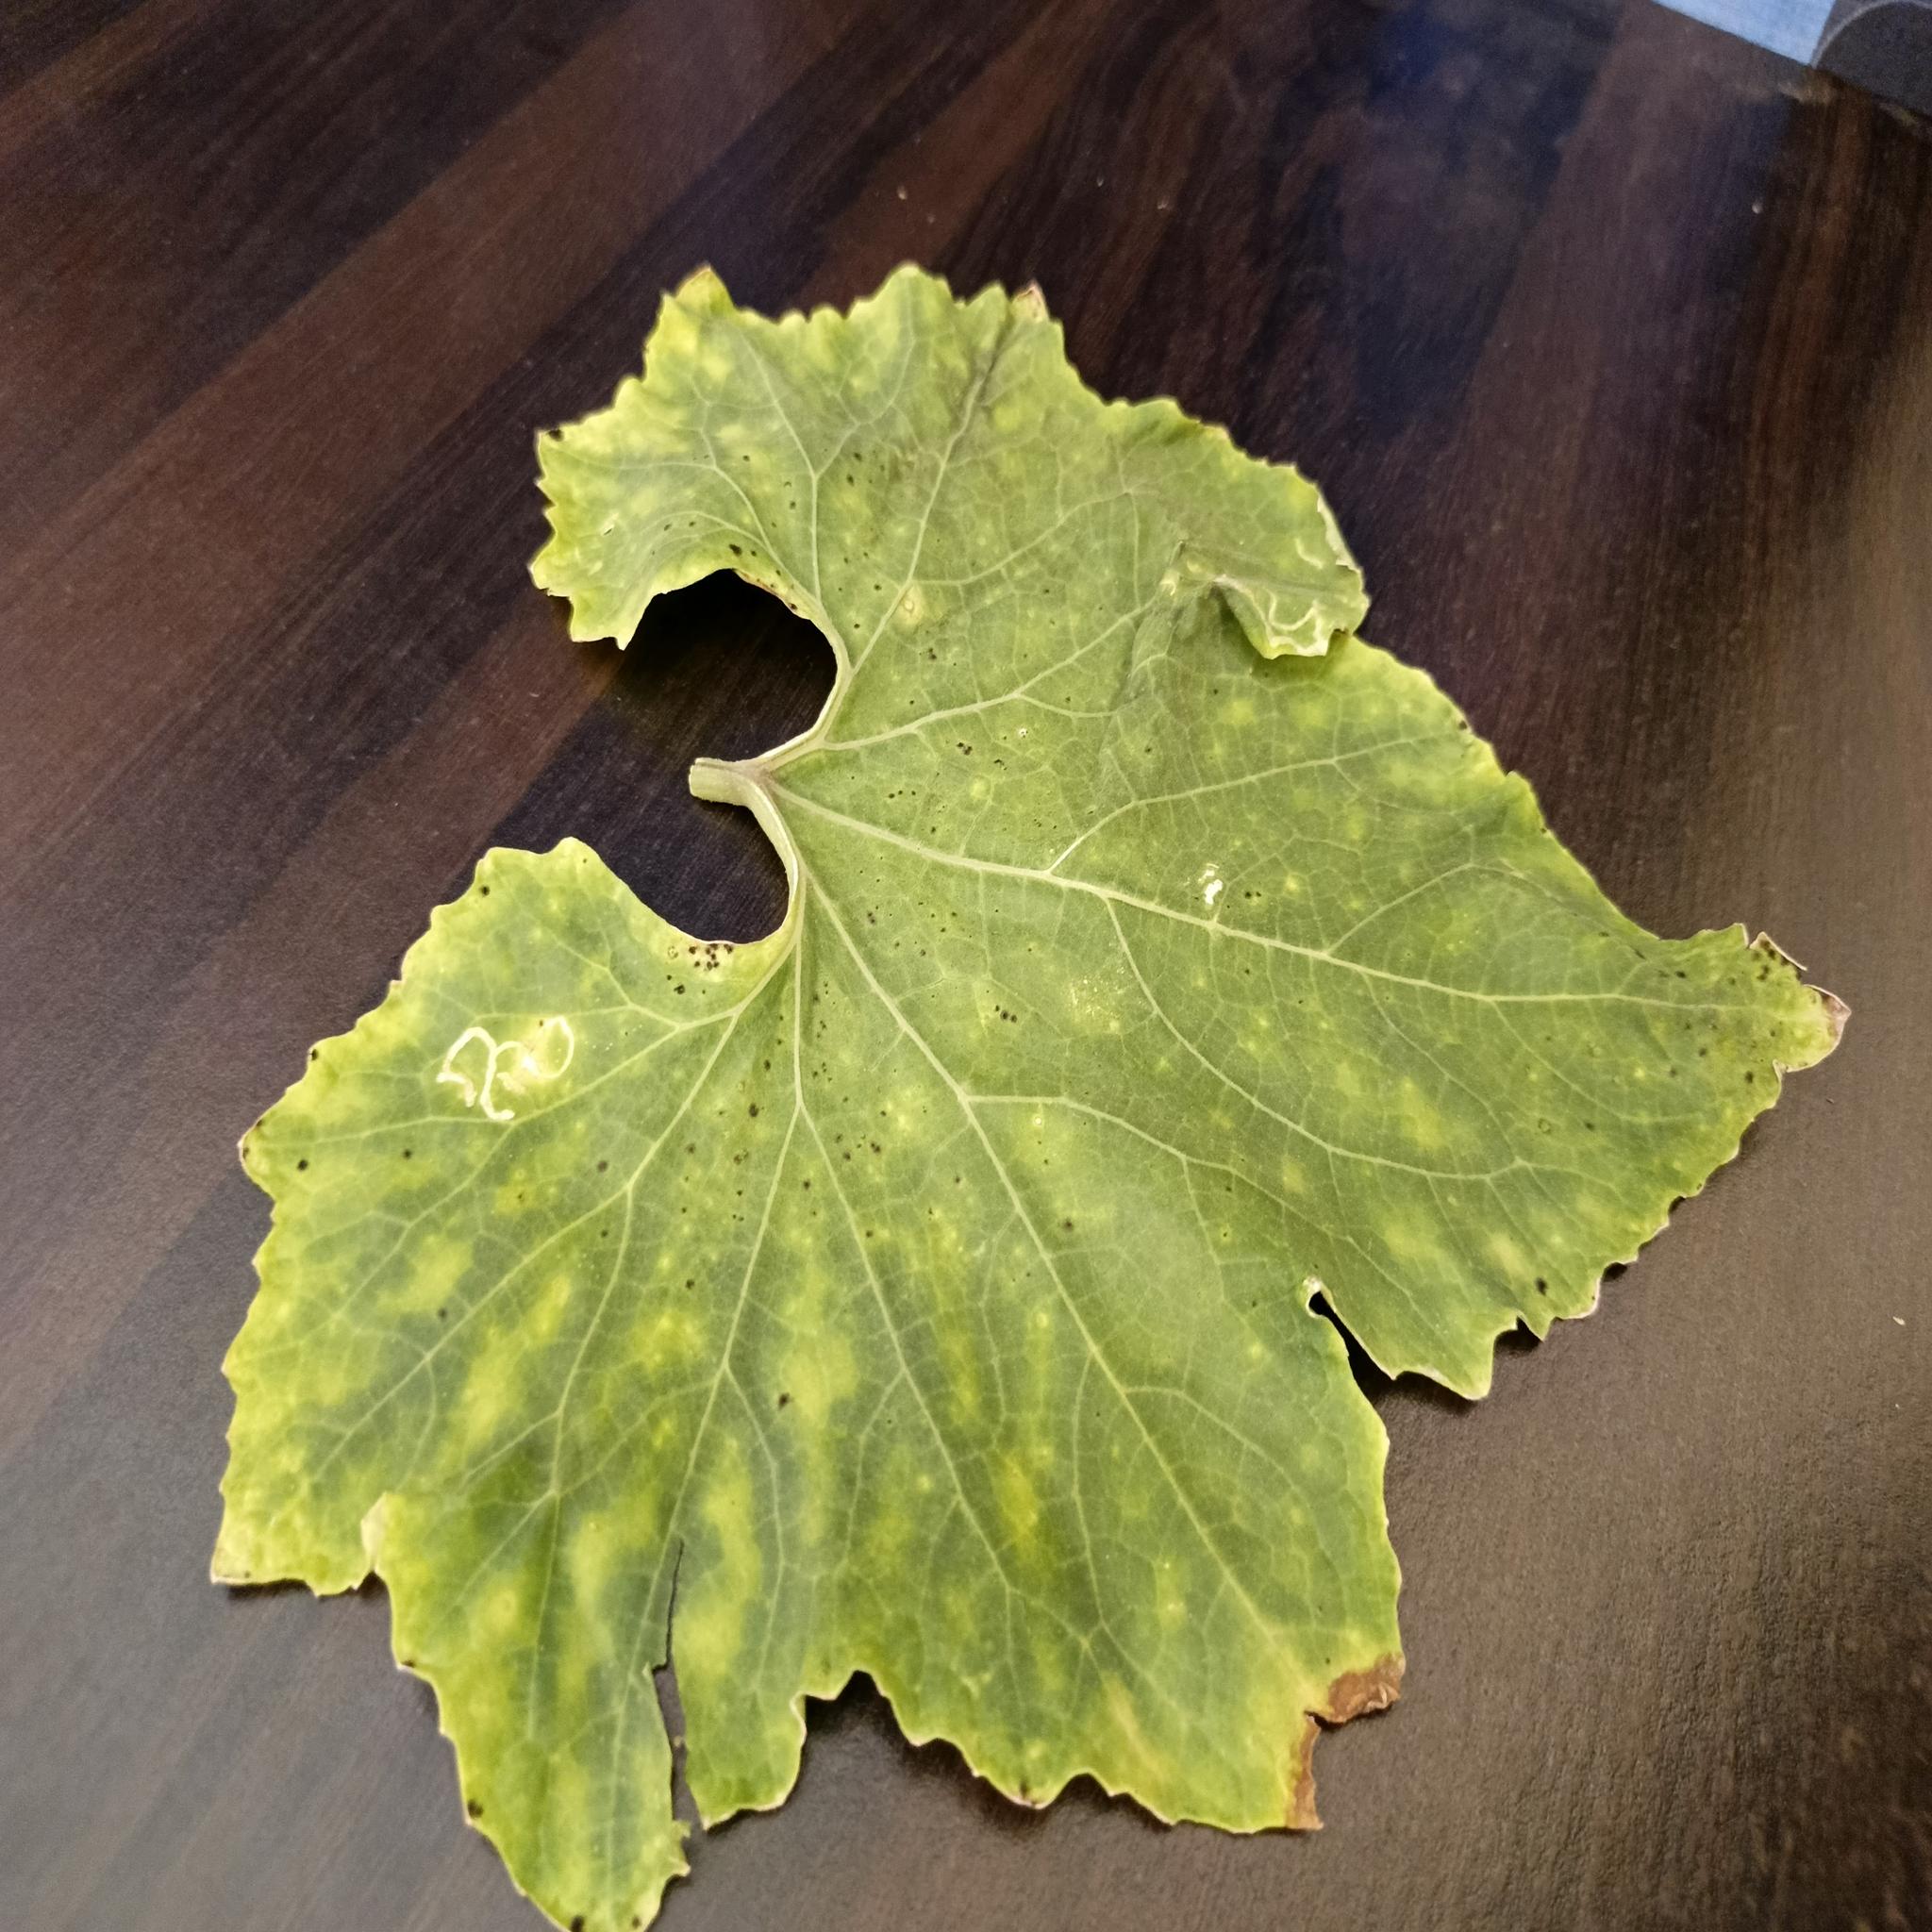
Label: Leaf curl